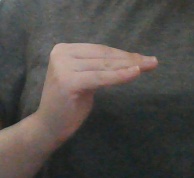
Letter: haa